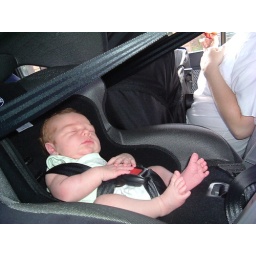
Enitan in his car seat at one week of age.